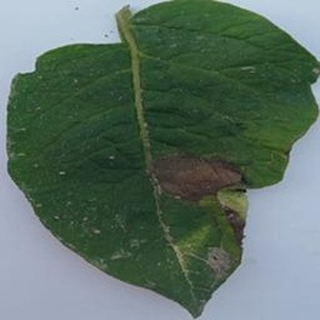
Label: potato_late_blight